Topaze (1936 film)

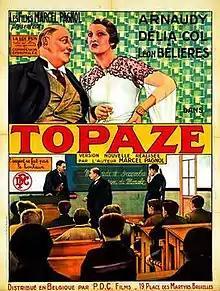

Topaze is a 1936 French comedy film directed by Marcel Pagnol and starring Alexandre Arnaudy, Sylvia Bataille and Pierre Asso. It is based on the Pagnol's own 1928 play "Topaze". A separate adaptation "Topaze" had been directed by Louis J. Gasnier three years earlier.